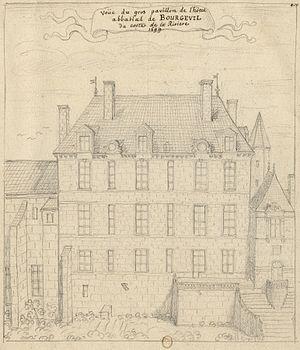
L’abbaye de Bourgueil, plus précisément l’abbaye Saint-Pierre de Bourgueil-en-Vallée, est une abbaye bénédictine, qui adopte la règle de Saint Maur en 1630. Elle est située à Bourgueil, autrefois Burgolium, dans le pays du Bourgueillois, dépendant avant 1790 de l’élection de Saumur, du siège royal de Chinon et du diocèse d'Angers, donc de l'Anjou historique. Mais de nos jours Bourgueil est en Indre-et-Loire. Cette importante abbaye est fondée en 990 par Emma, fille de Thibaud le Tricheur, comtesse de Blois et duchesse d’Aquitaine.